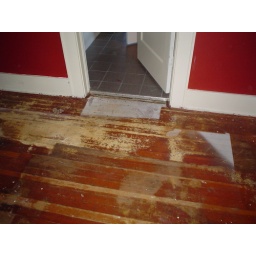
Some of the wood floor under the red carpet